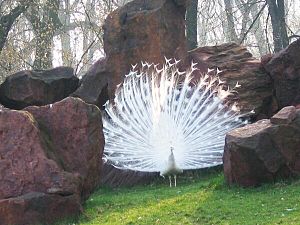
Albinisme
En påfugl, der lider af albinisme.
Albinisme er en medfødt genetisk defekt, der medfører mangel på melanin pigment i øjne, hud og hår. Defekten kan være både dominant, recessiv og X-bundet.